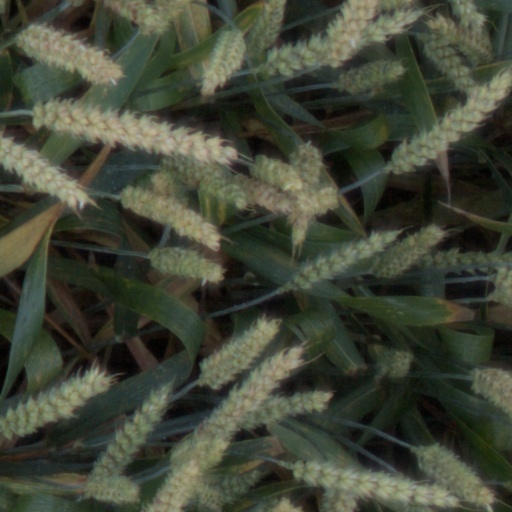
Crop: wheat